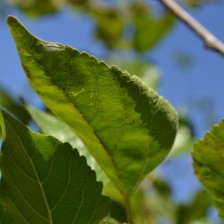
Variety: Kamphaengsaeng42